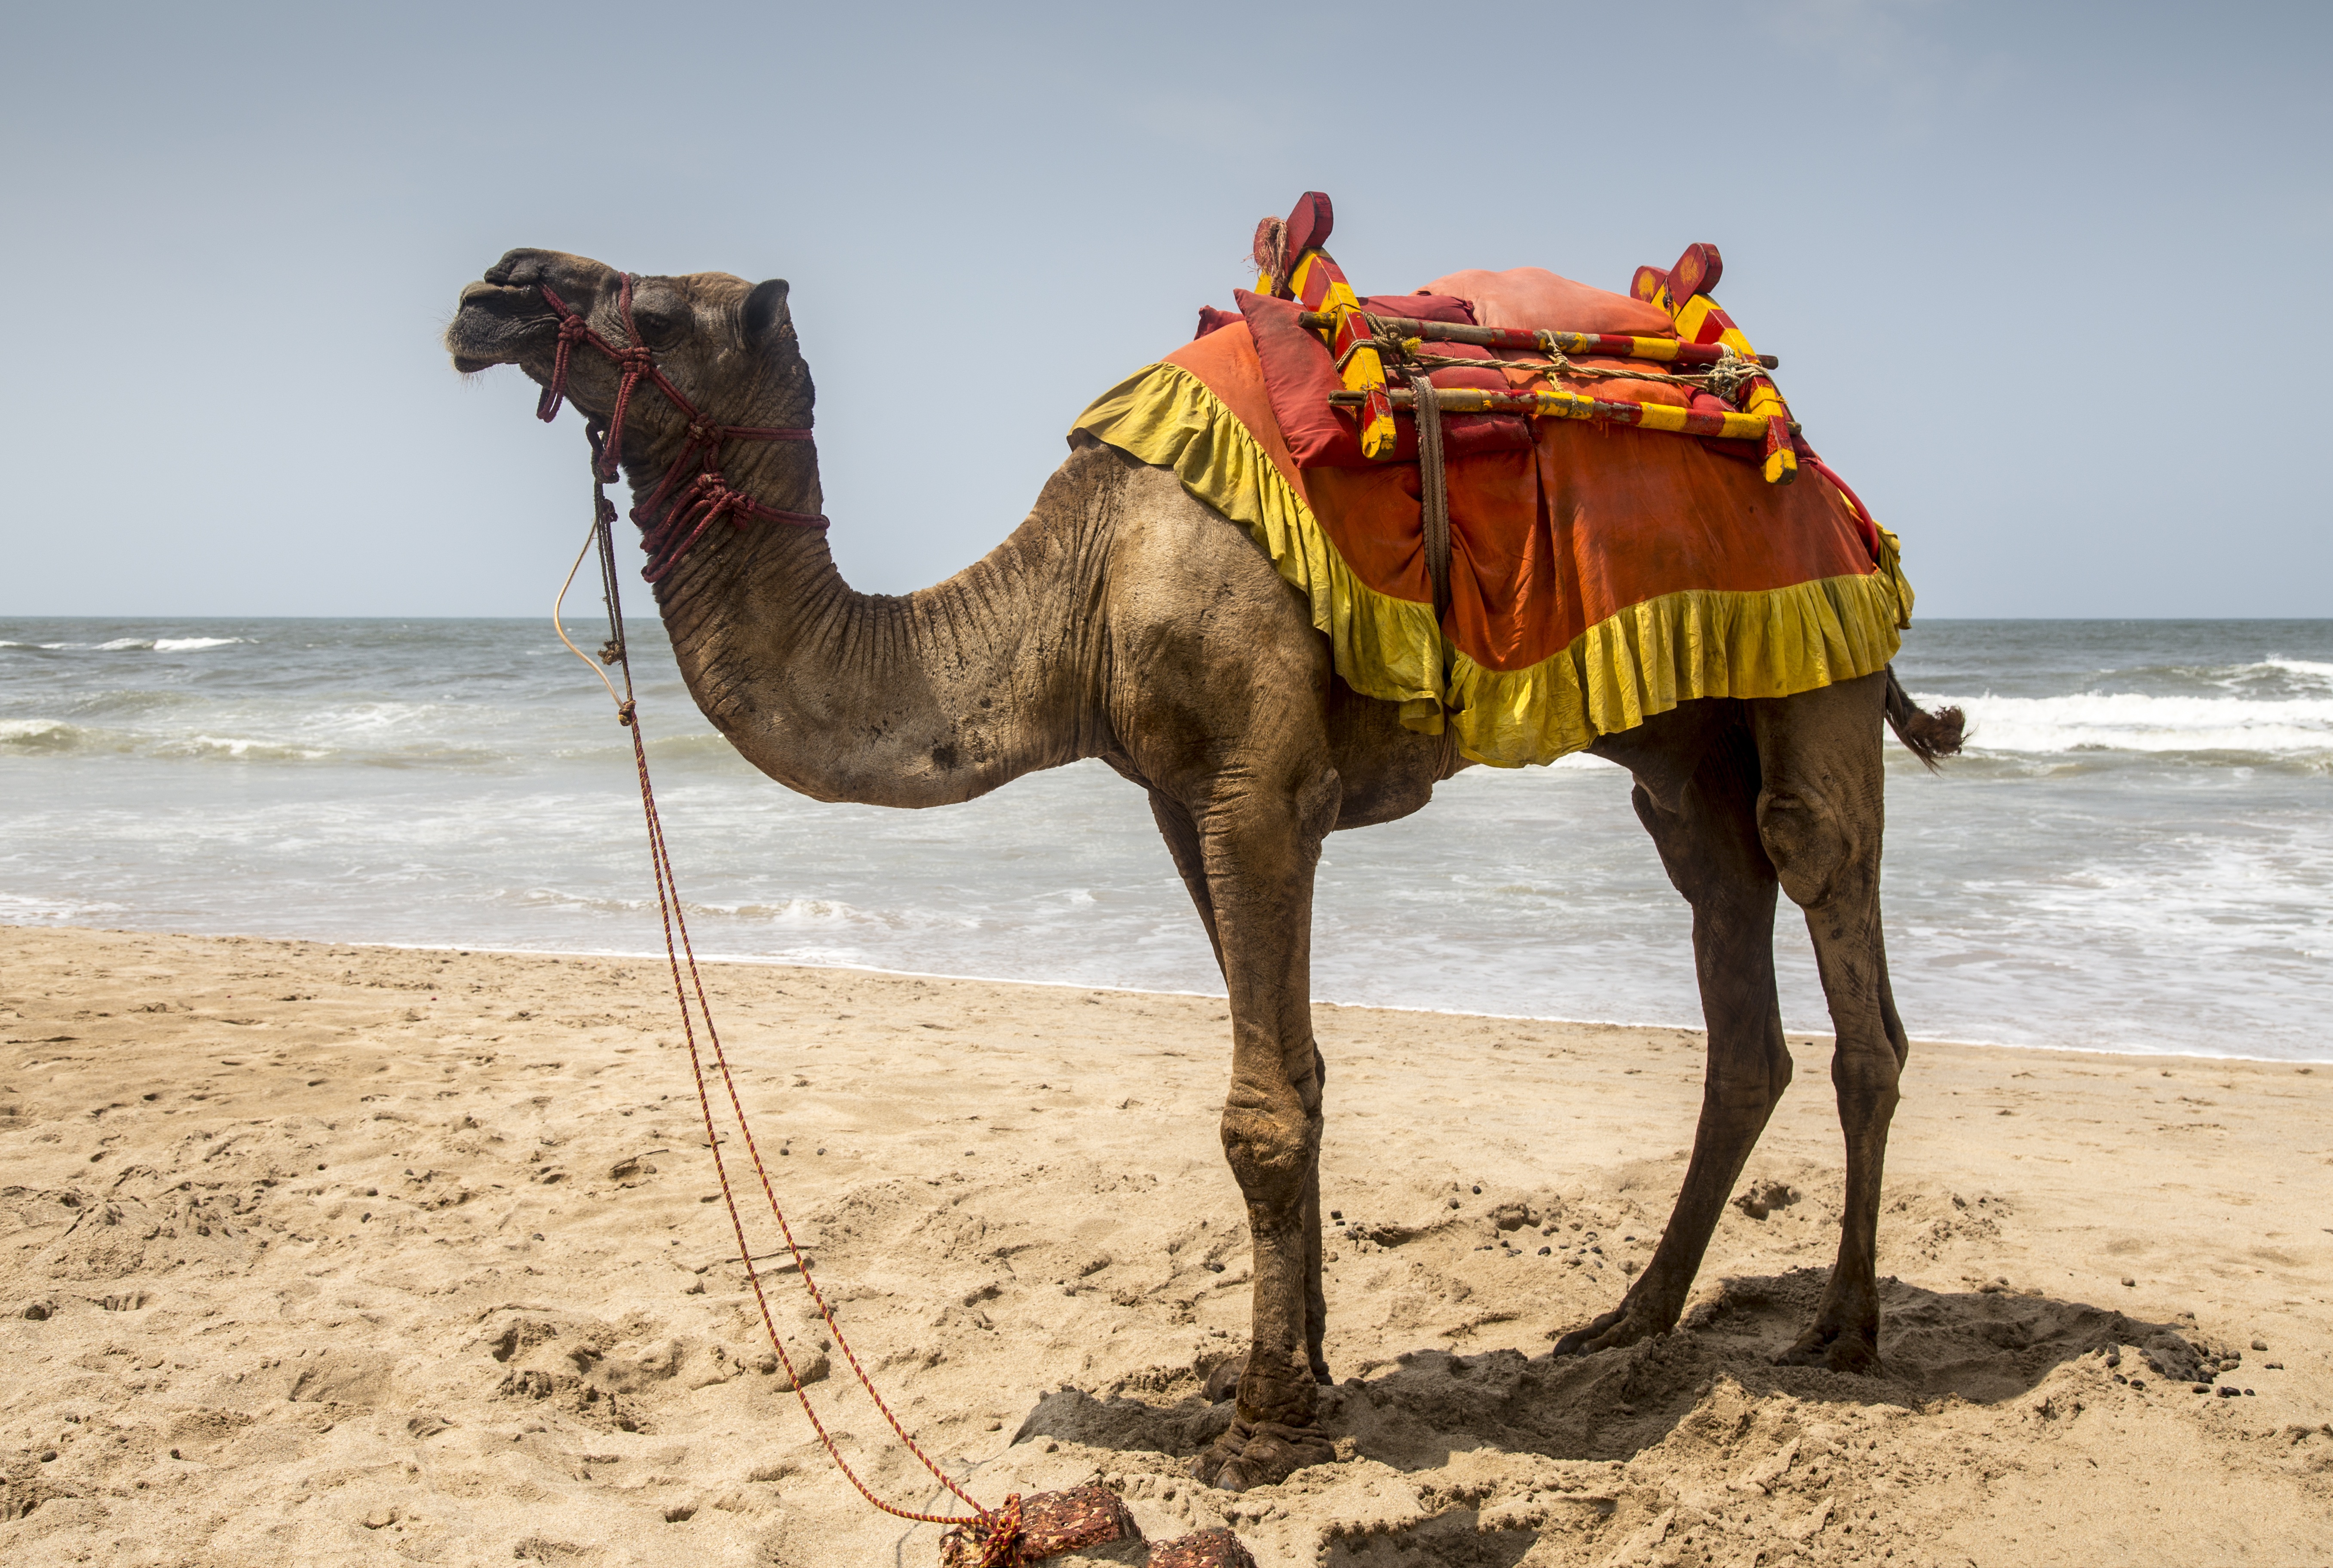
beach, landscape, sea, coast, sand, ocean, sky, desert, animal, travel, transport, camel, mammal, asia, tourism, seashore, fauna, hot, vertebrate, scene, camel like mammal, mustang horse, arabian camel